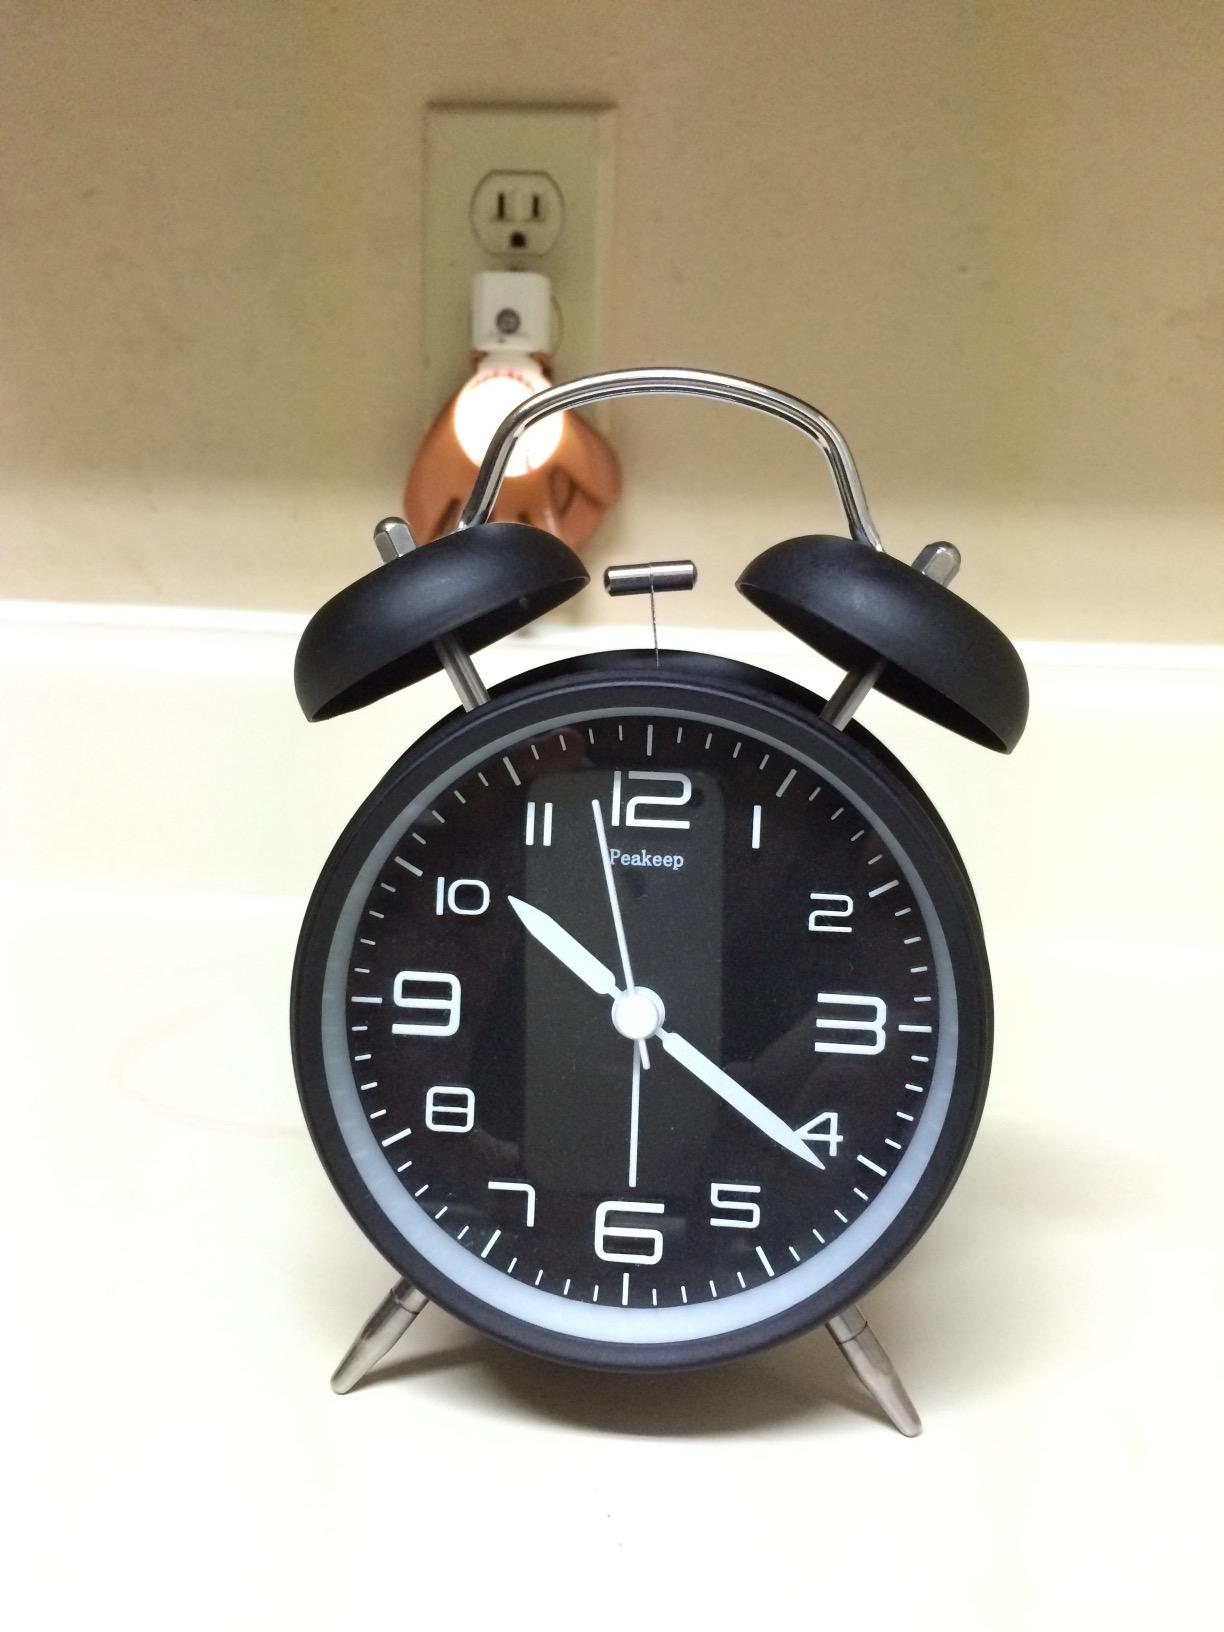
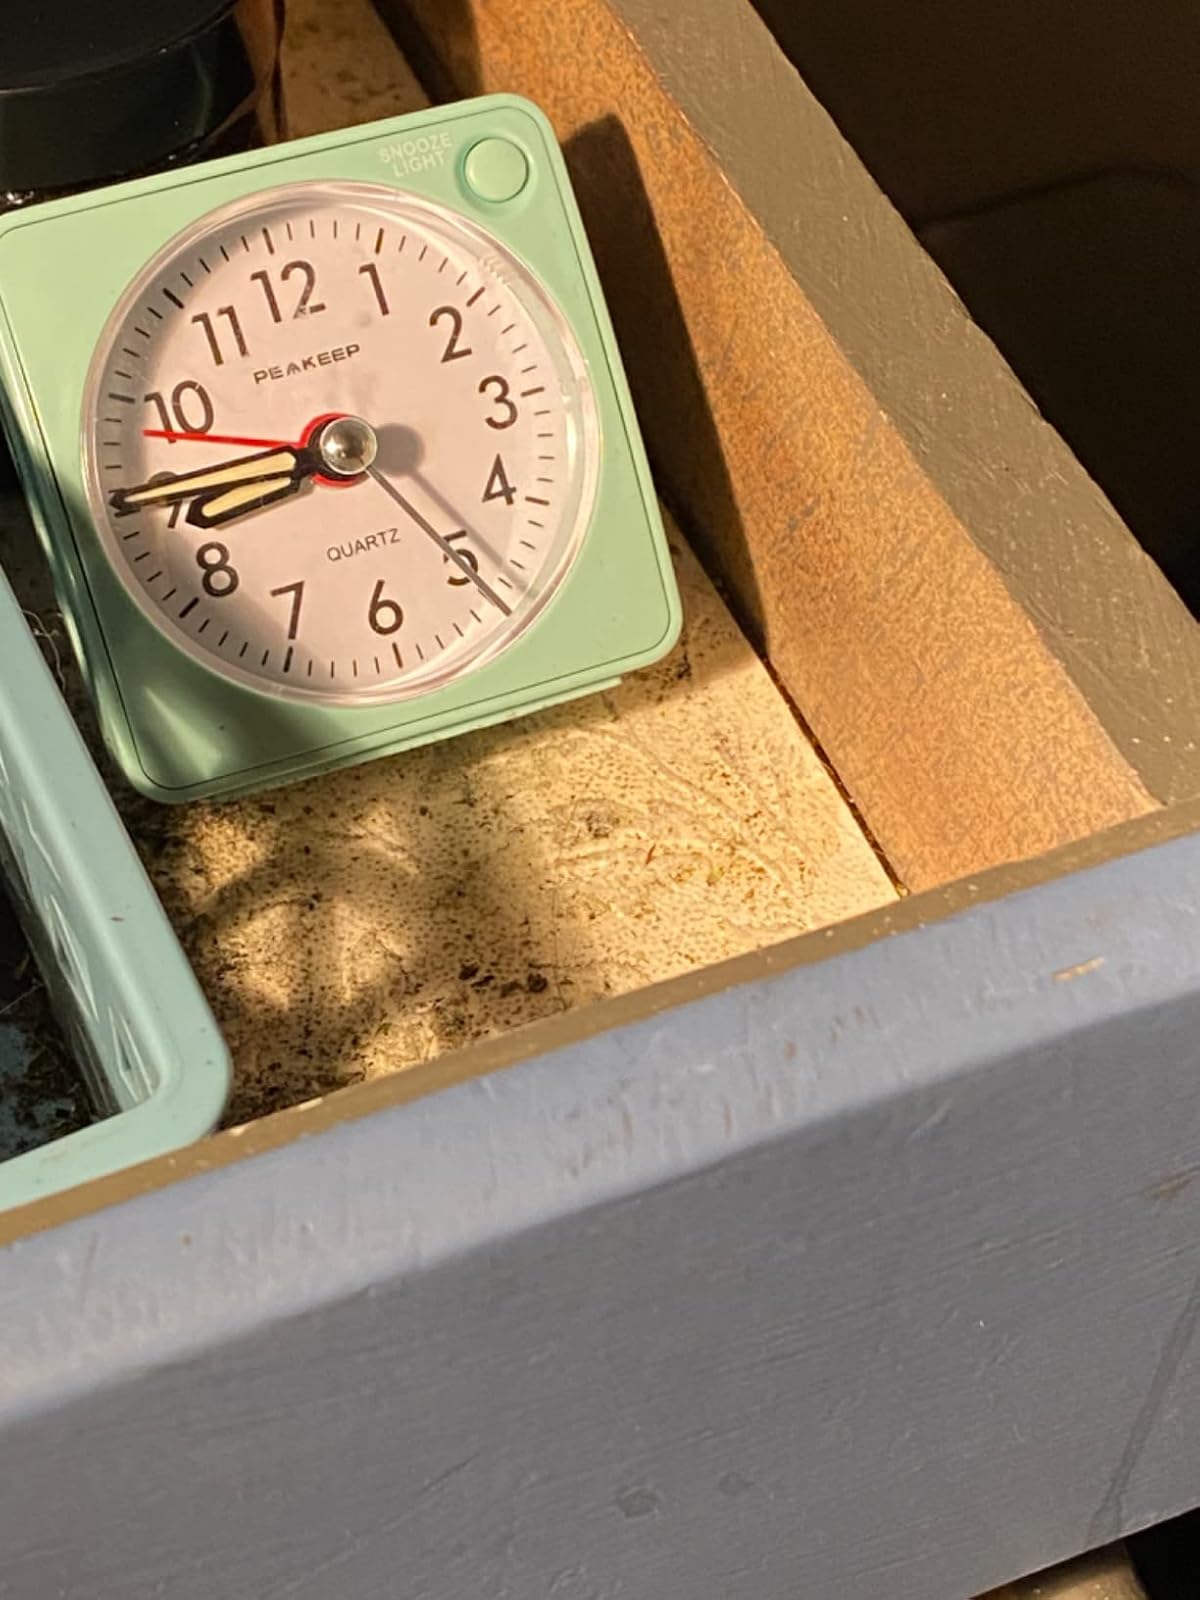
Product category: clock
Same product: no